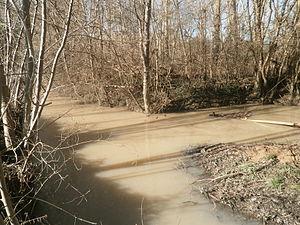
L'Olivet au niveau de Beaumont-Village
Beaumont-Village est une commune française située dans le département d'Indre-et-Loire en région Centre-Val de Loire.
L'Olivet est une rivière française qui coule dans le département d'Indre-et-Loire, région Centre-Val de Loire. C'est un affluent droit de l'Indrois, donc un sous-affluent de la Loire par l'Indre.